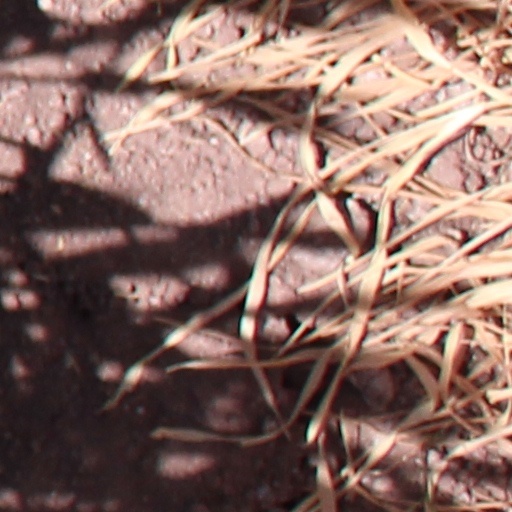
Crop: wheat